Sara Bertolasi

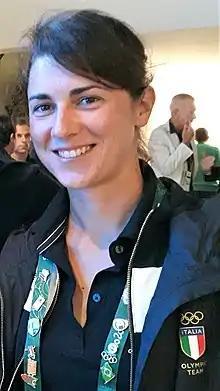

Sara Bertolasi (29 April 1988, Busto Arsizo) is an Italian rower. At the 2012 Summer Olympics, she competed in the Women's coxless pair with Claudia Wurzel. At the 2016 Olympic Games, she competed in the same event with Alessandra Patelli. She was part of the Italian women's eight who won the silver medal at the 2012 European Rowing Championships on home water in Varese. She and Wurzel won bronze at the 2011 European Rowing Championships.